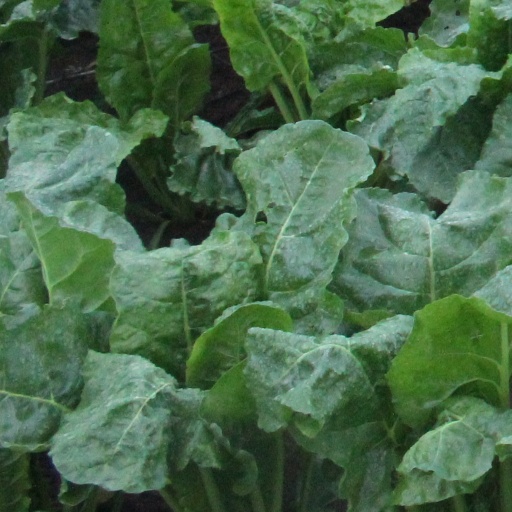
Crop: sugar beet